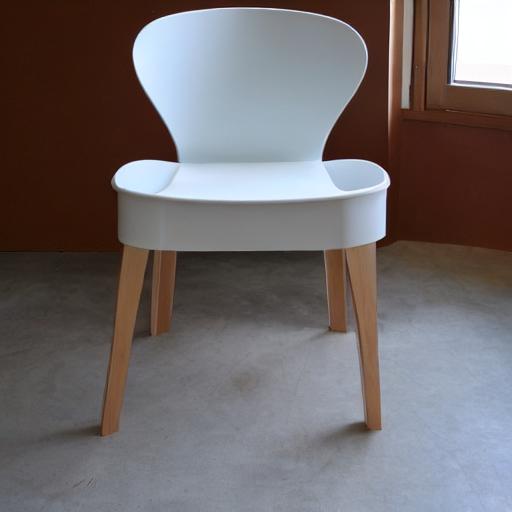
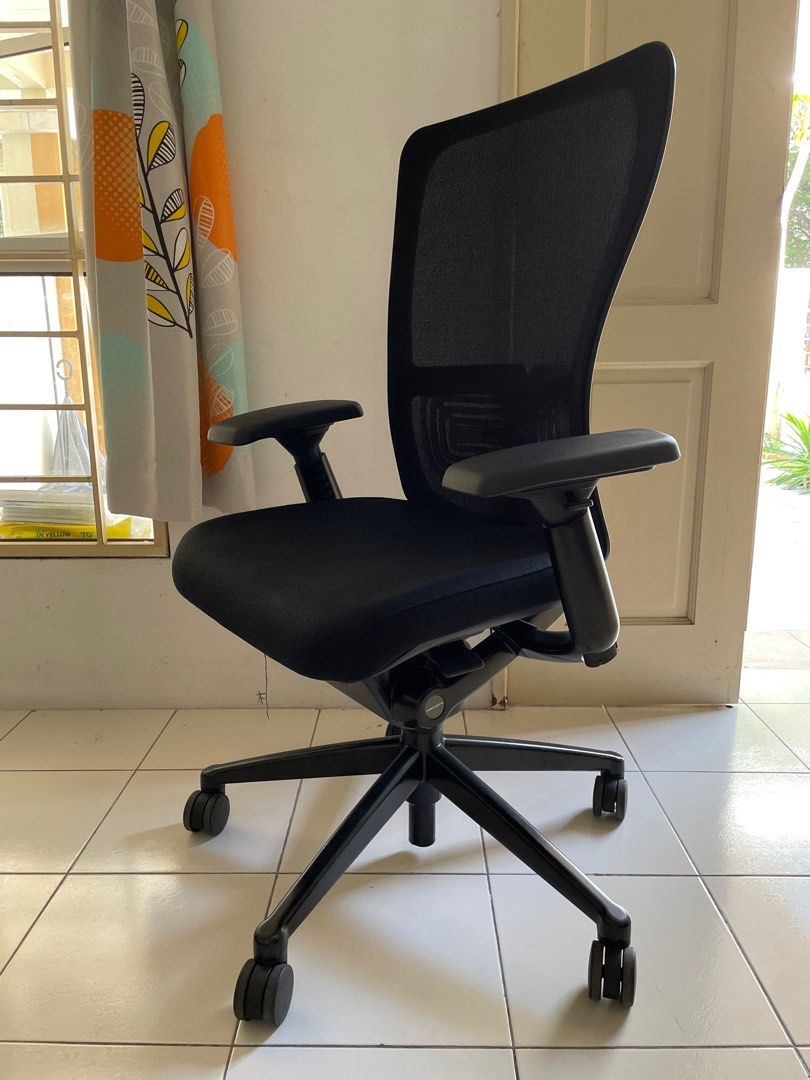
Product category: items_chair
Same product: no